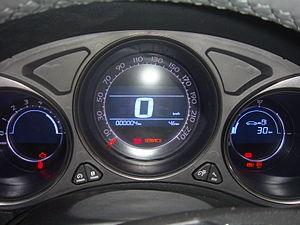
Tableau de bord de la Citroën C4